Holden Commodore (VZ)

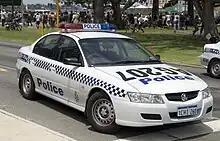
Commodore Executive (9C1) sedan

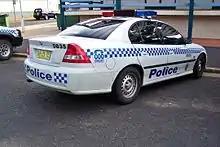
Commodore Executive (9C1) sedan

The Commodore 9C1, or 'Police Pack', was a special pack for the VZ Commodore that was available to all police organisations in Australia, New Zealand and several in the Middle East. It was based on the Commodore Executive with various added specification upgrades to cater for its specific role. Most 9C1s were delivered in white, though unmarked vehicles were offered in other colours.